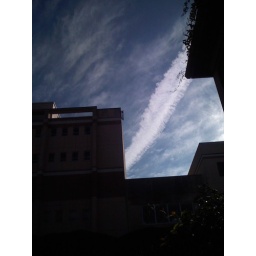
sky poem written in white